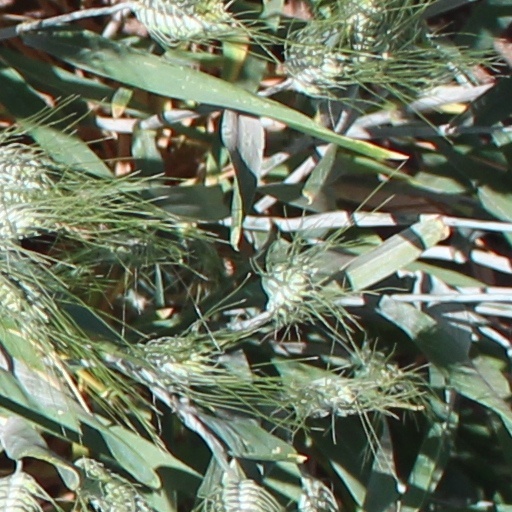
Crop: wheat